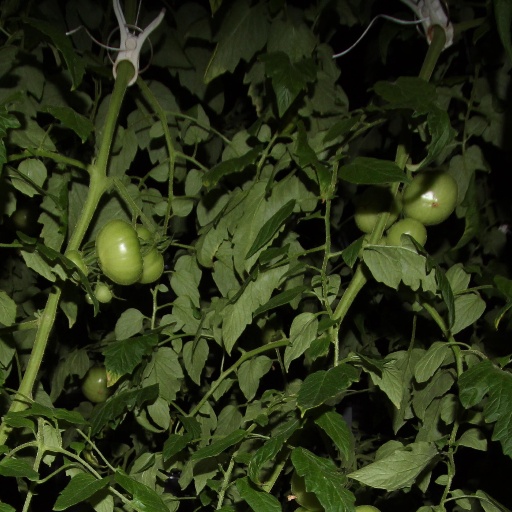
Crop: tomato